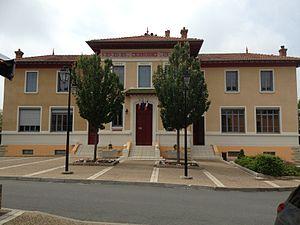
Photo de la Mairie de Parcieux
Parcieux est une commune française située dans le département de l'Ain et la région Auvergne-Rhône-Alpes.